Answer in natural language. Considering the relative positions, is brown top white leg dining table above or below Doorway? Choose between the following options: above or below
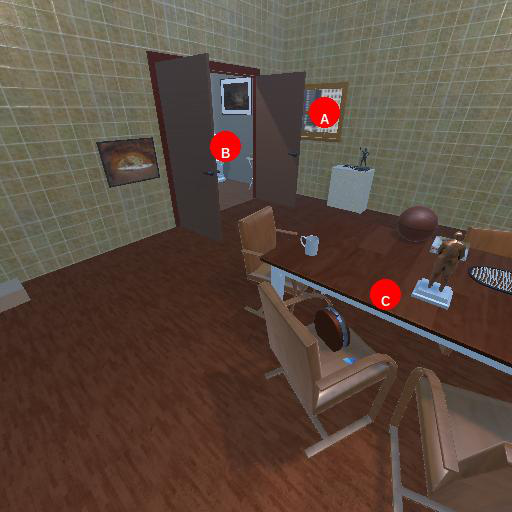
<answer>below</answer>